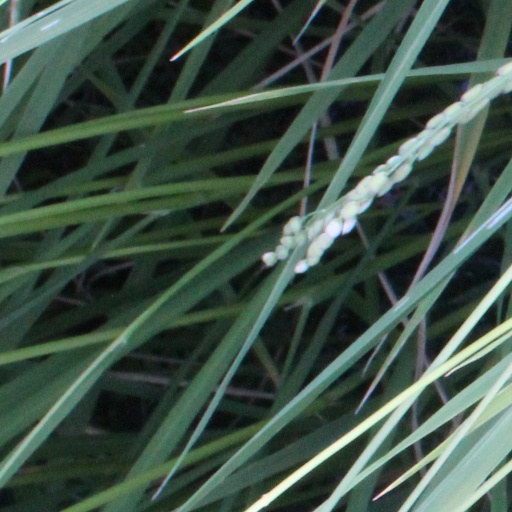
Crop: rice